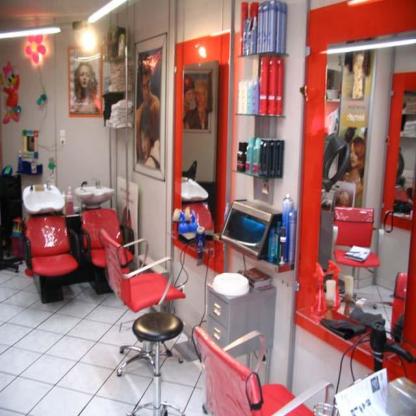
Scene: Indoor